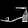
Label: Sandal